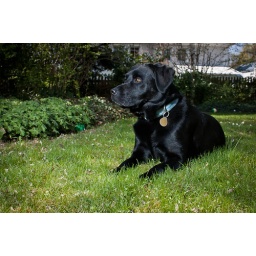
black dog in green grass